Murder of the monks of Tibhirine

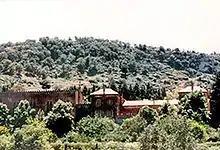
Tibhirine Monastery

On the night of 26–27 March 1996, seven monks of the Trappist order from the Our Lady of the Atlas Abbey of Tibhirine near Médéa, Algeria, were kidnapped during the Algerian Civil War. They were held for two months, and found dead in late May 1996. The circumstances of their kidnapping and death remain controversial; the Armed Islamic Group ("Groupe Islamique Armé", GIA) claimed responsibility for both, but in 2009, retired General François Buchwalter reported that the monks were killed by the Algerian army.